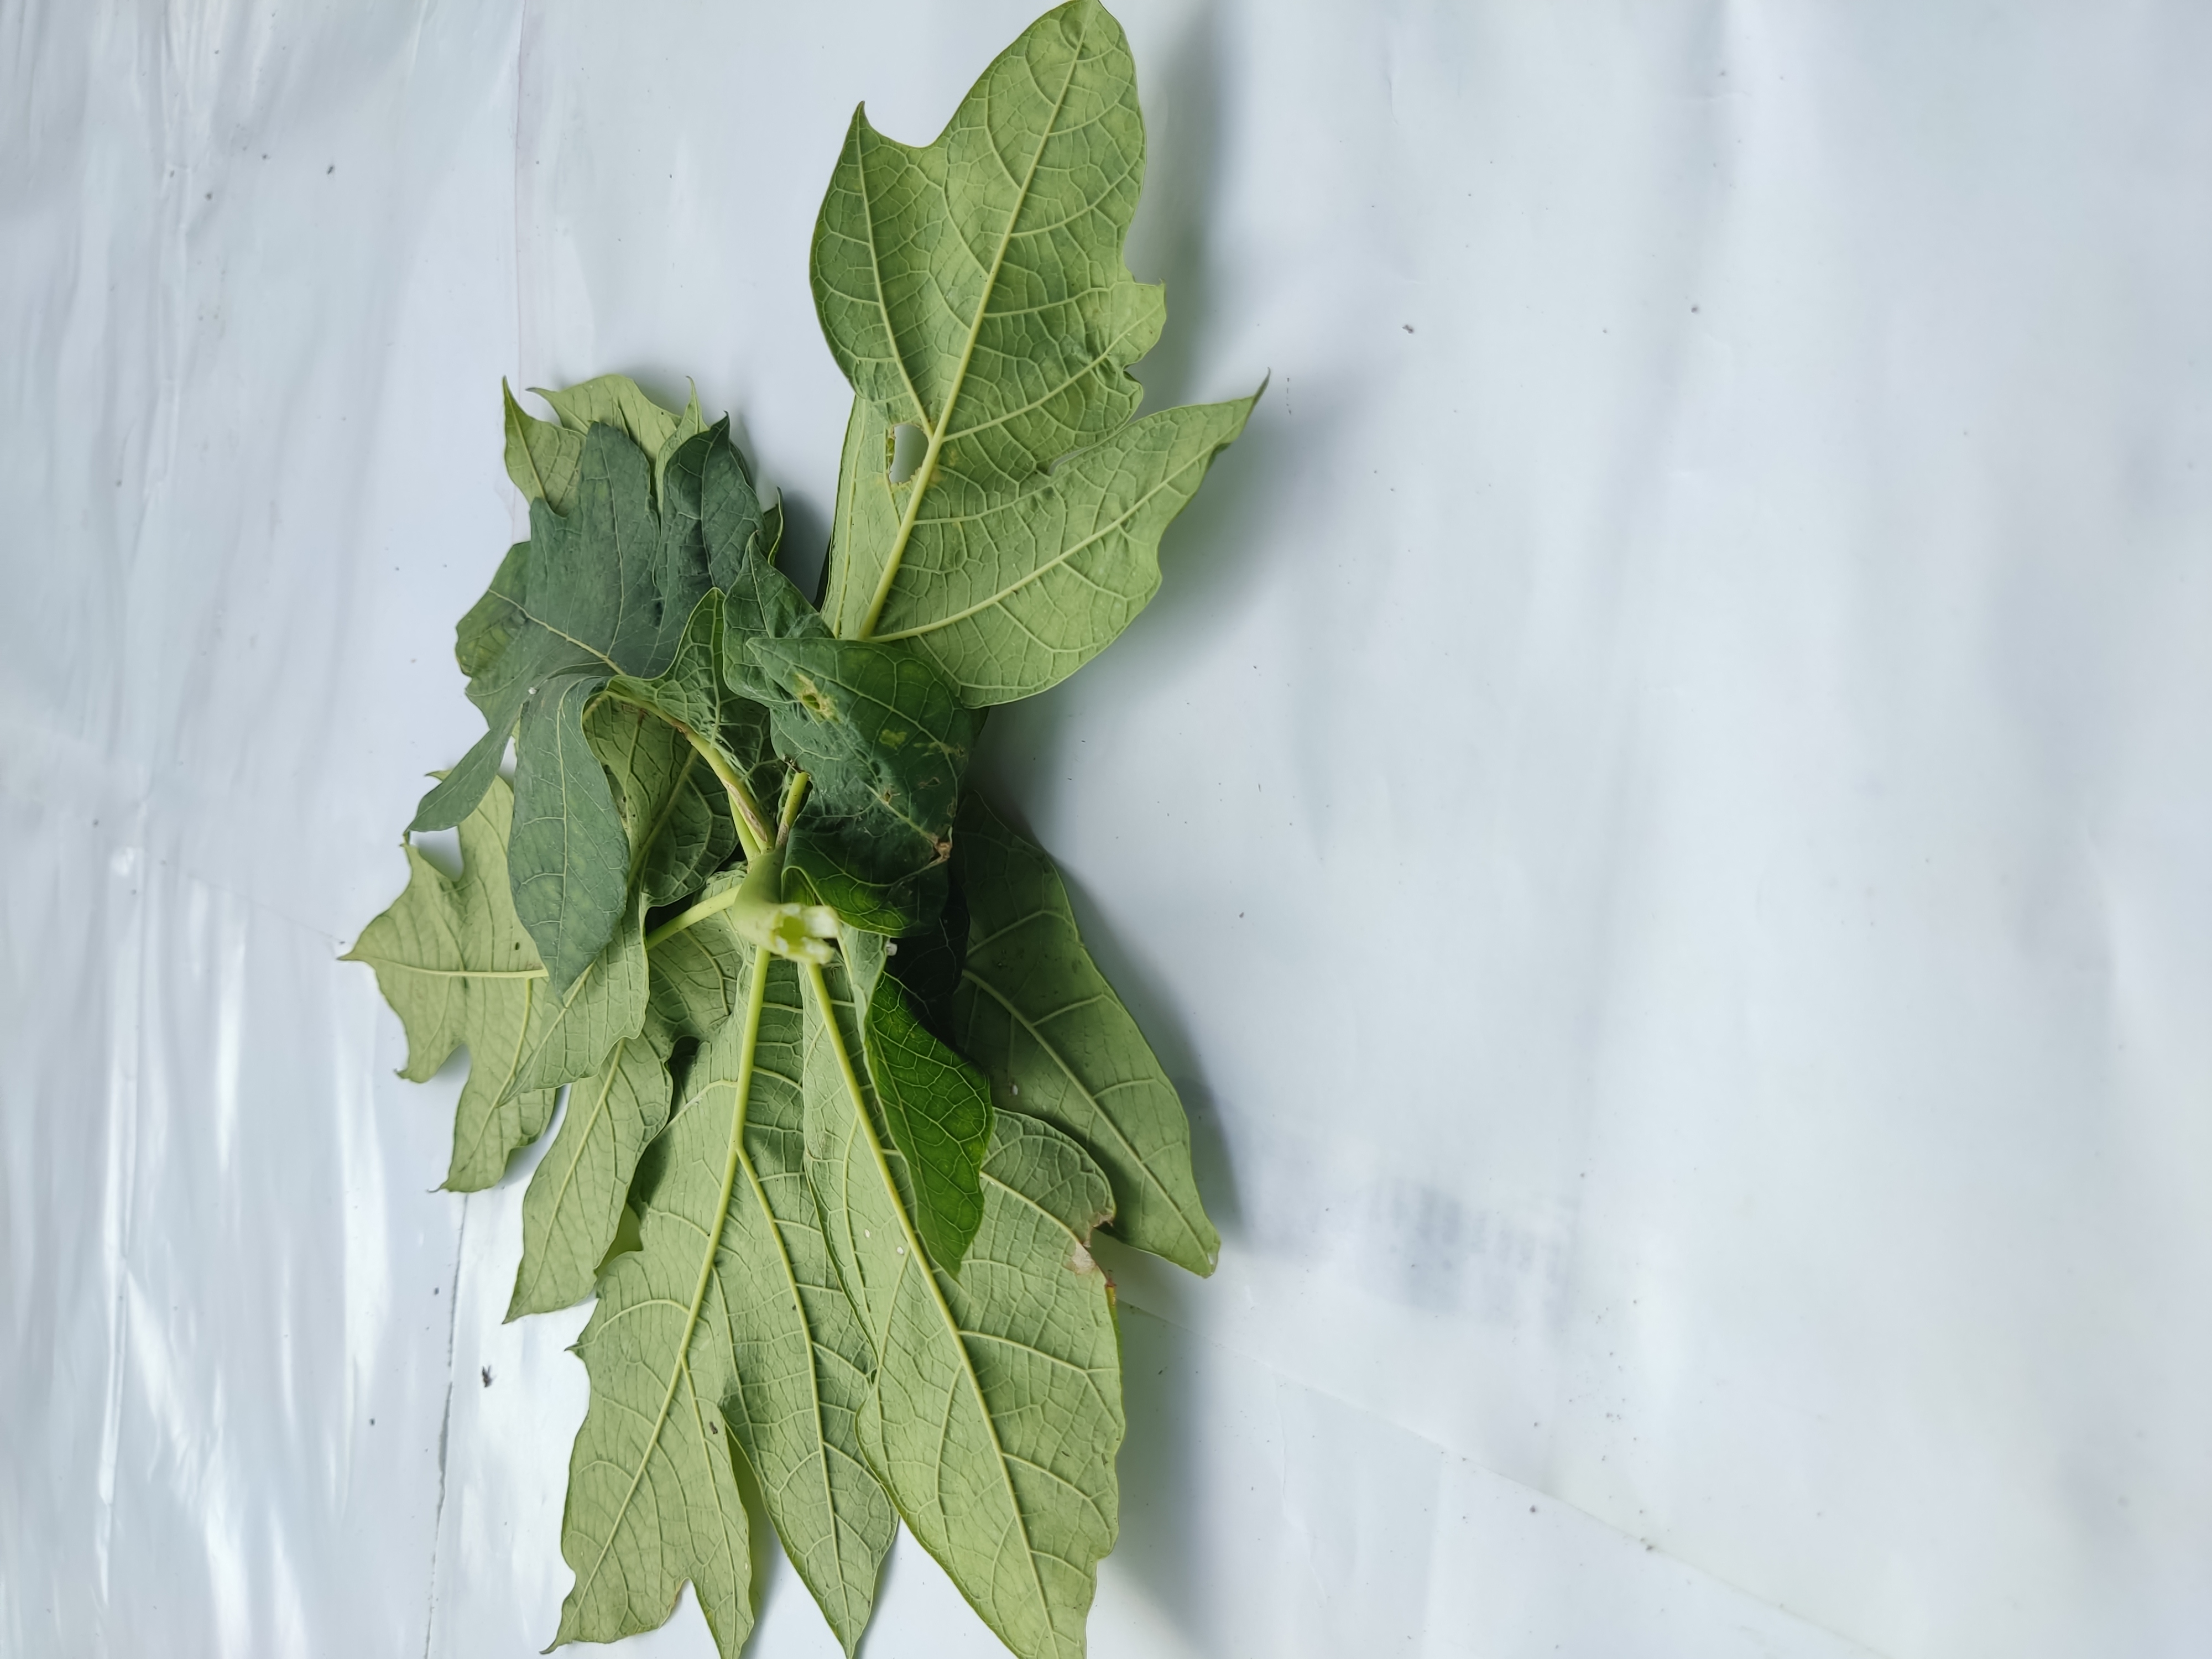
Label: Ring Spot